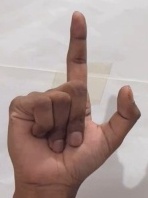
ASL sign: L